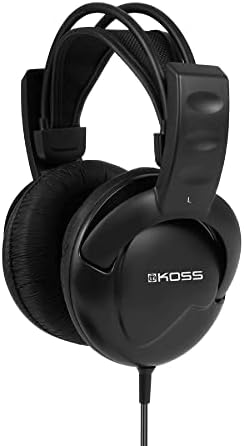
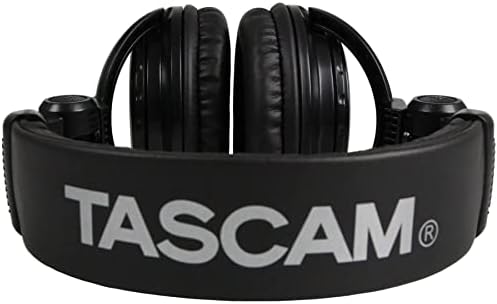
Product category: headphones
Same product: no